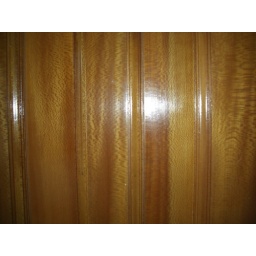
The birds eye maple on all the interior sliding doors in the house